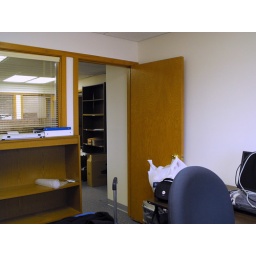
My last office in the old PSE building. I'll have more windows but a cube in the new place.